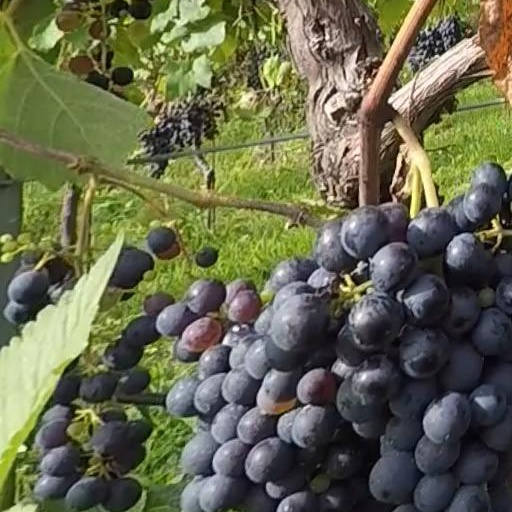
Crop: grape